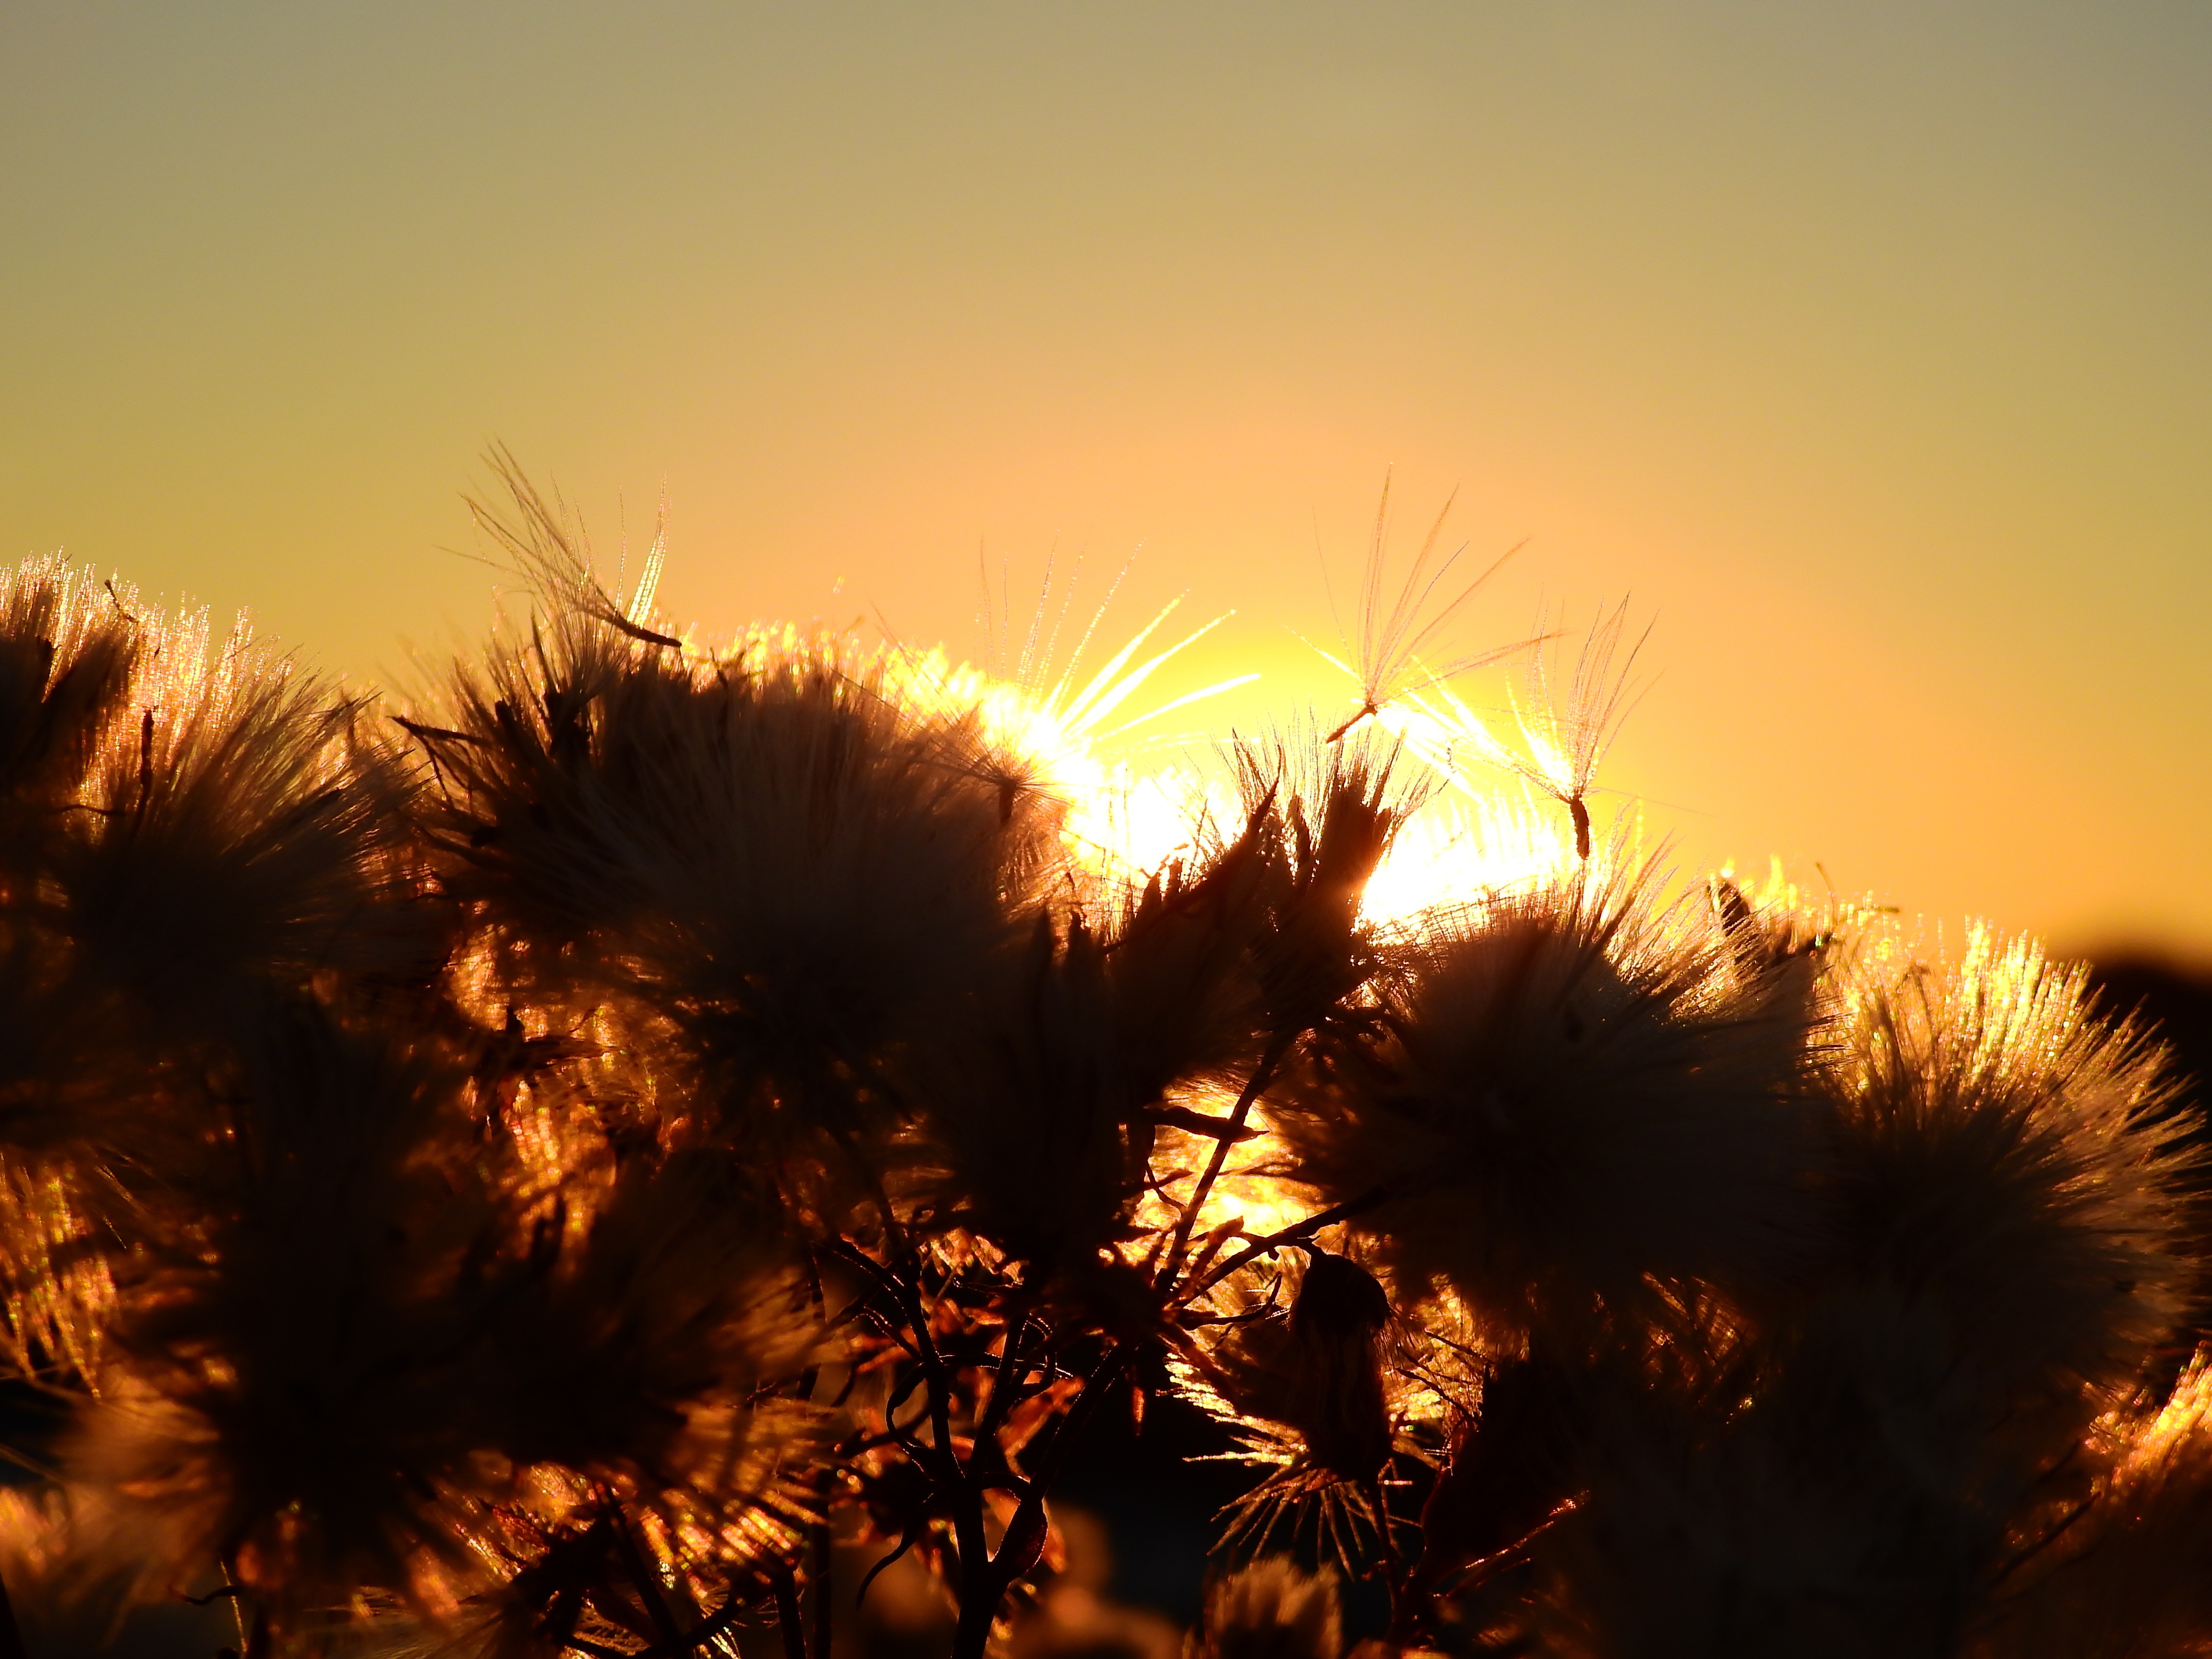
sea, tree, horizon, branch, blossom, cloud, plant, sky, sun, sunrise, sunset, field, sunlight, morning, flower, bloom, dawn, dusk, evening, netherlands, background, mood, north sea, abendstimmung, grass family